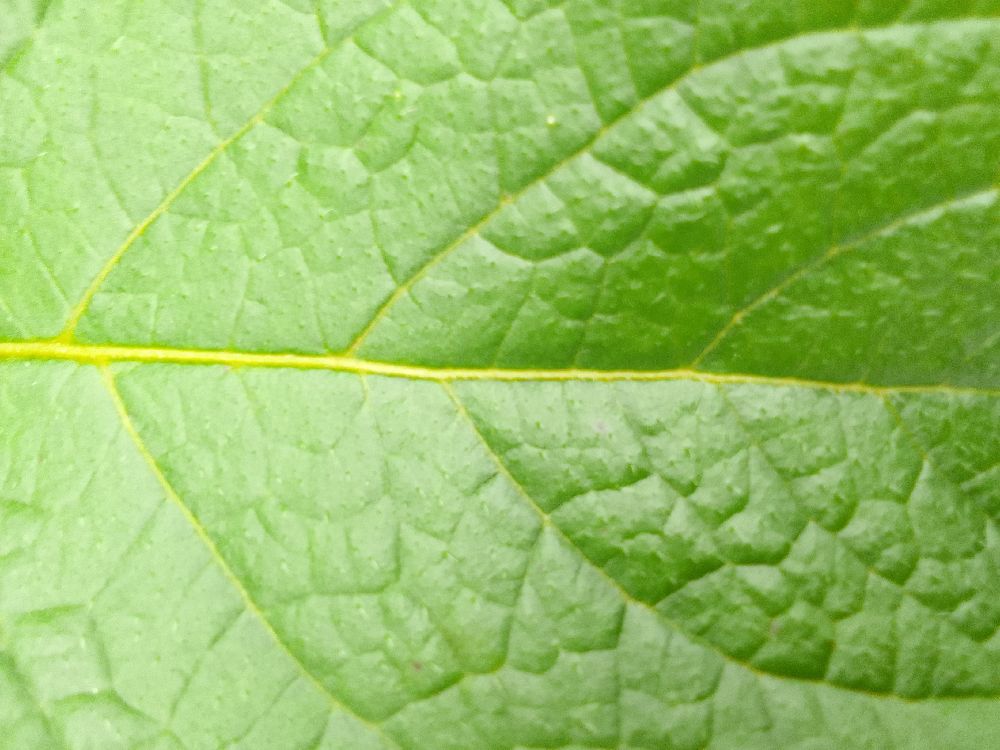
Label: Healthy